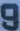
Number: 9